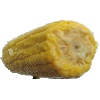
Label: corn